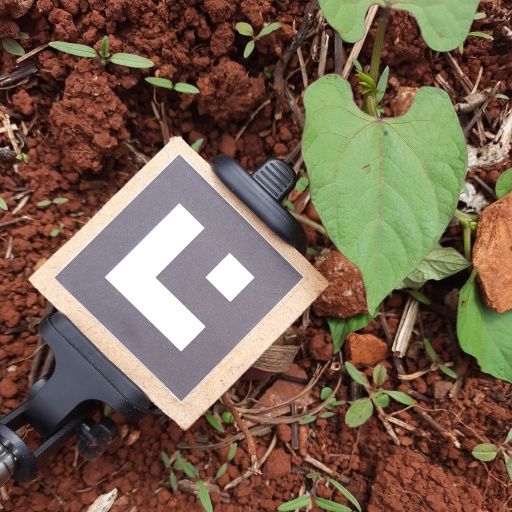
Observations: wavy surface, eating holes in the center, under sunlight, under shade